Daphne van Domselaar

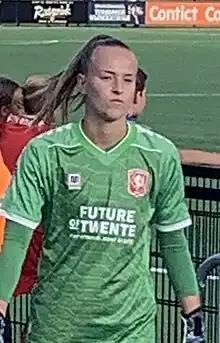
Van Domselaar with Twente in 2022

Daphne van Domselaar (born 6 March 2000) is a Dutch professional footballer who plays as a goalkeeper for Women's Super League club Arsenal and the Netherlands national team.